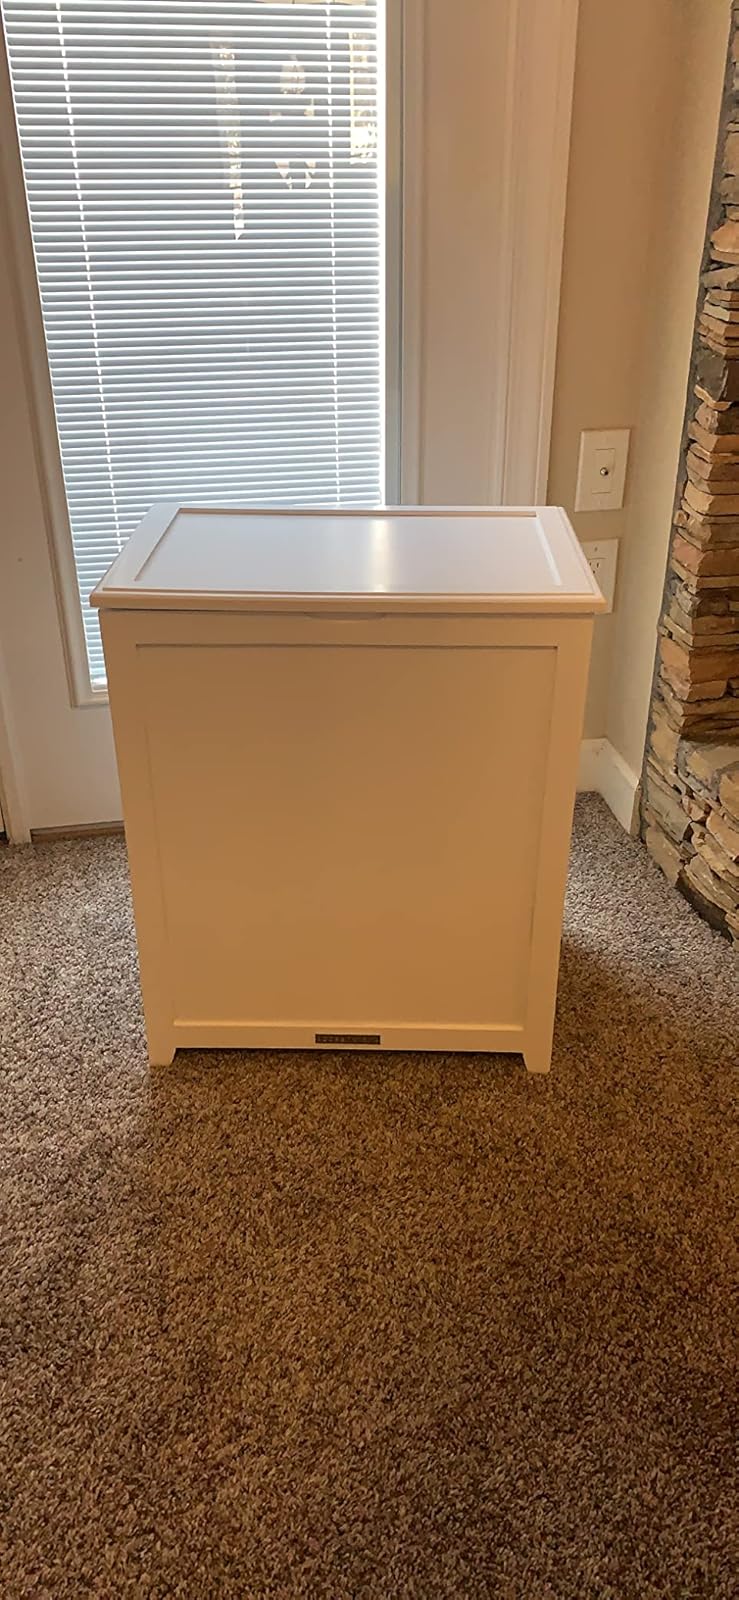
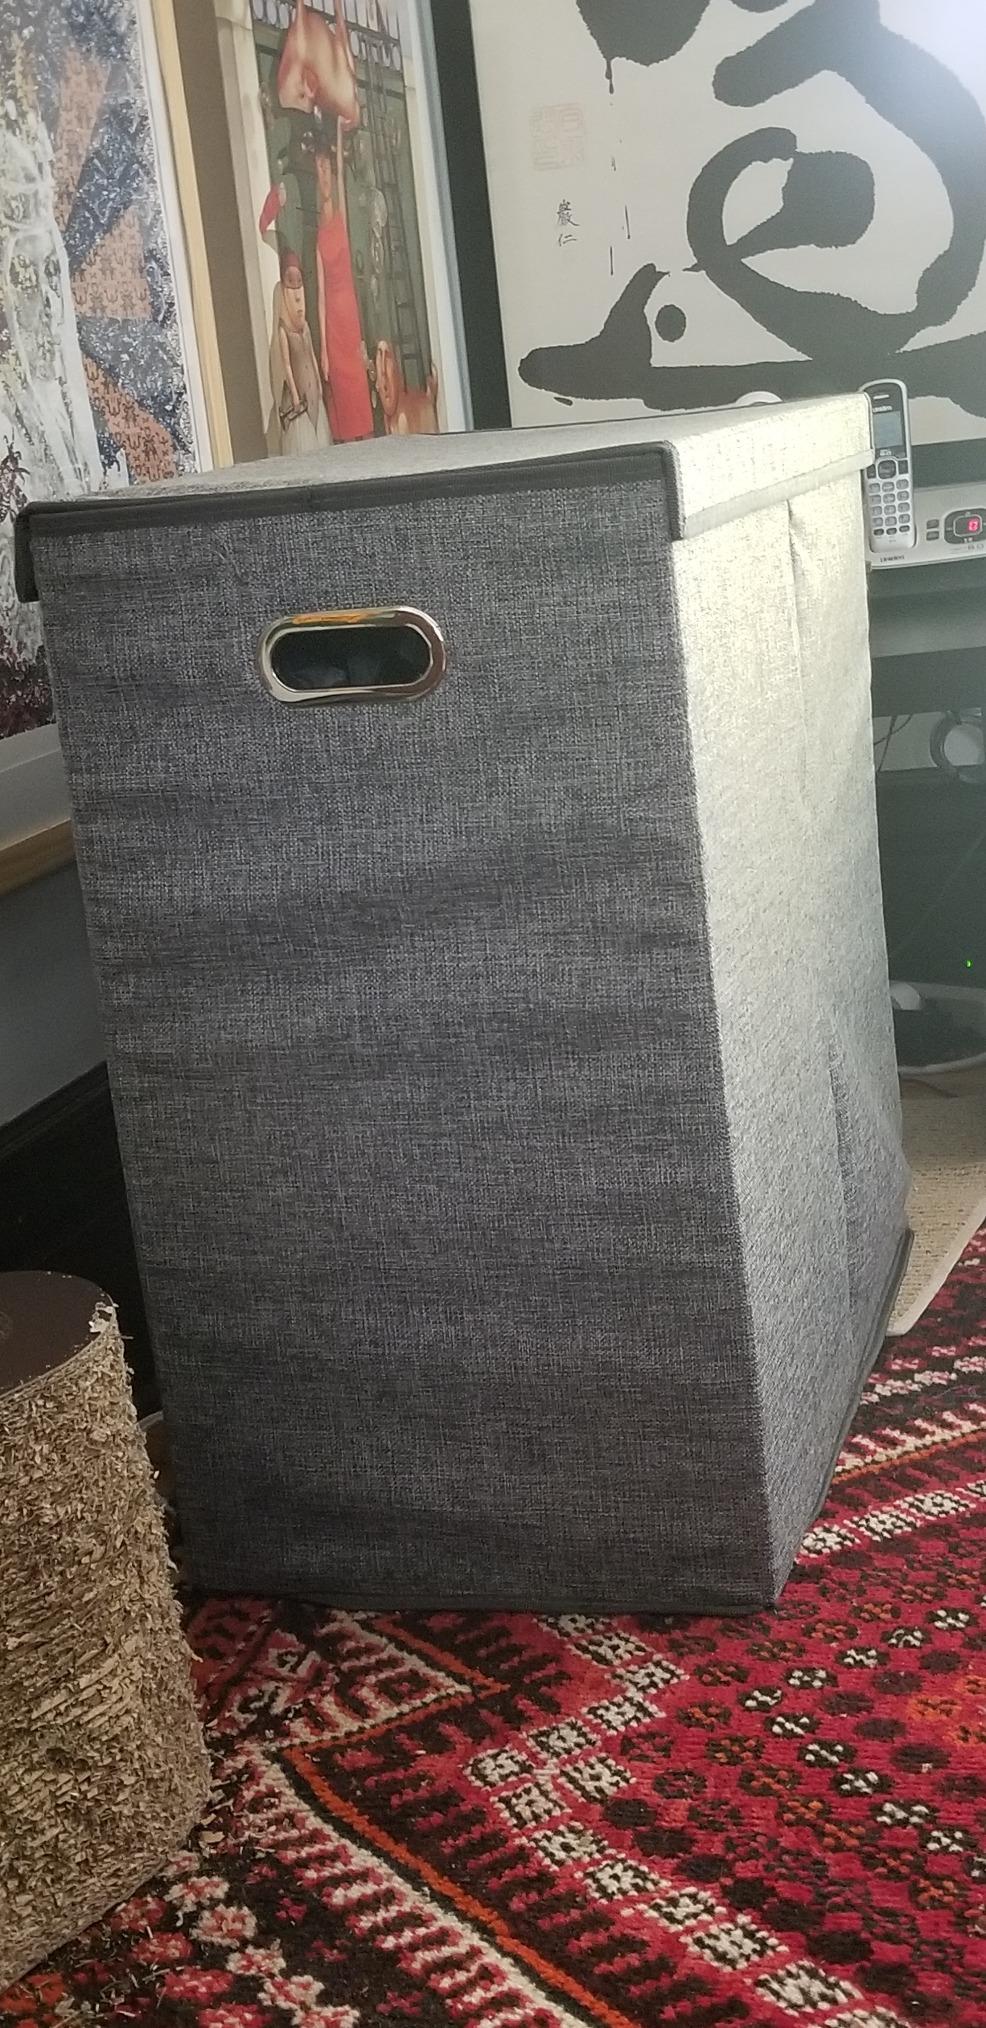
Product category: items_hamper
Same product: no